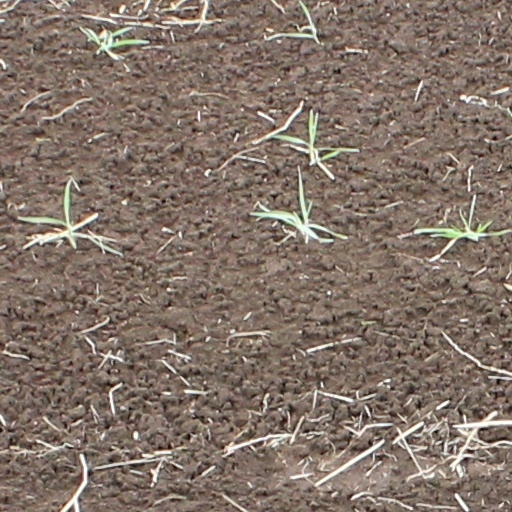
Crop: wheat